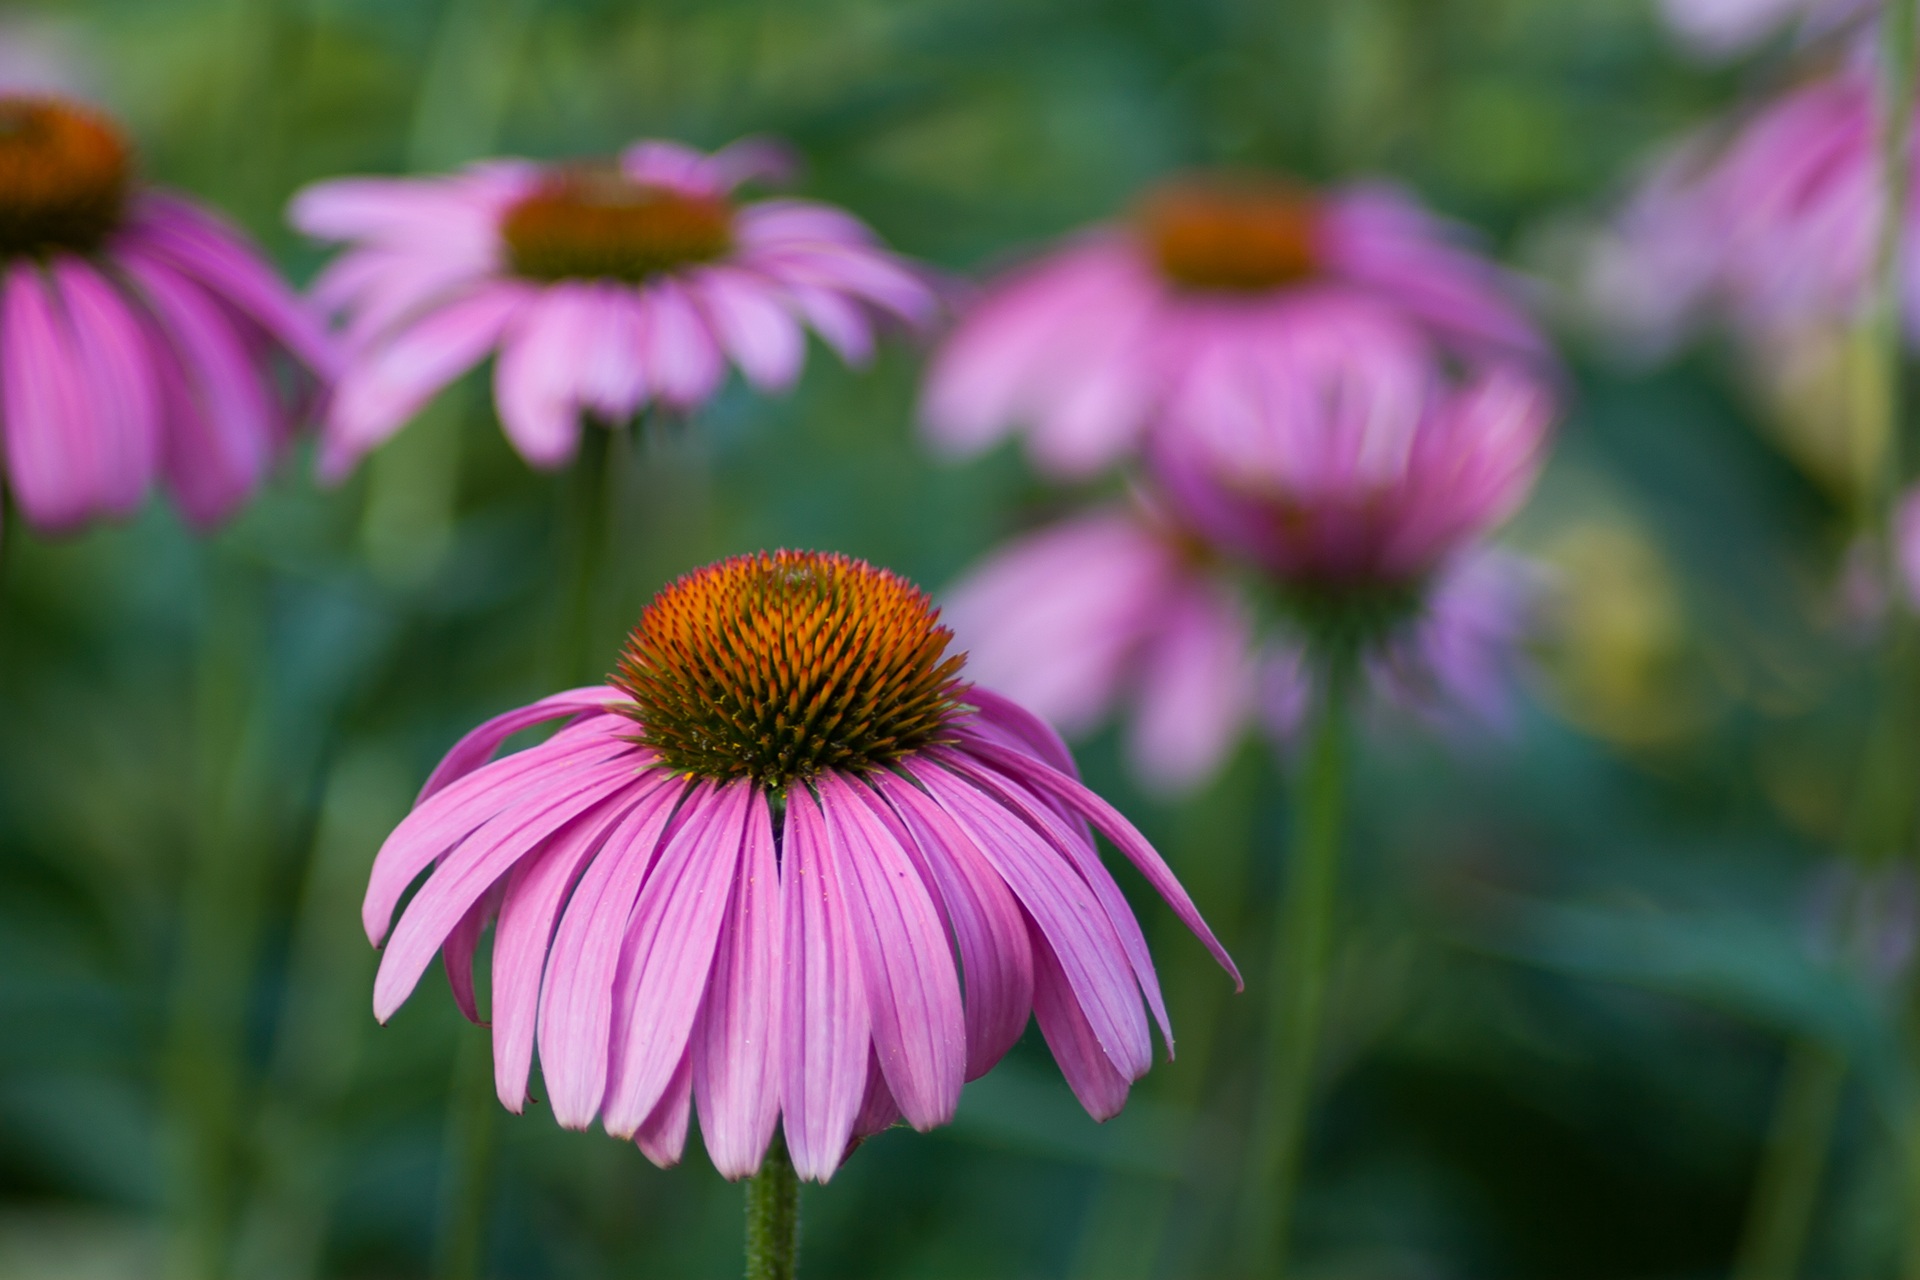
nature, plant, meadow, flower, petal, daisy, botany, garden, flora, wildflower, close up, petals, coneflower, echinacea, macro photography, herbal, medicinal, healing, flowering plant, daisy family, annual plant, plant stem, land plant